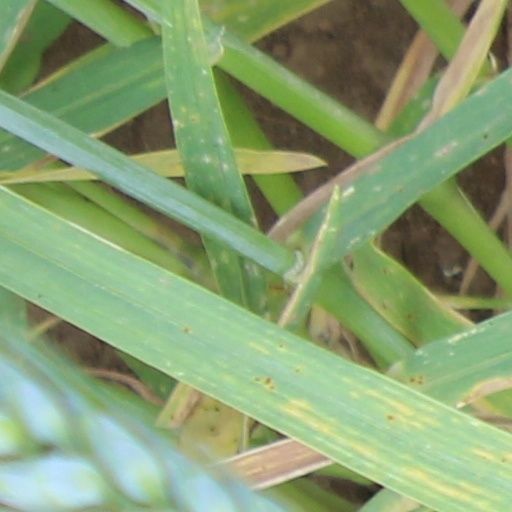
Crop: wheat